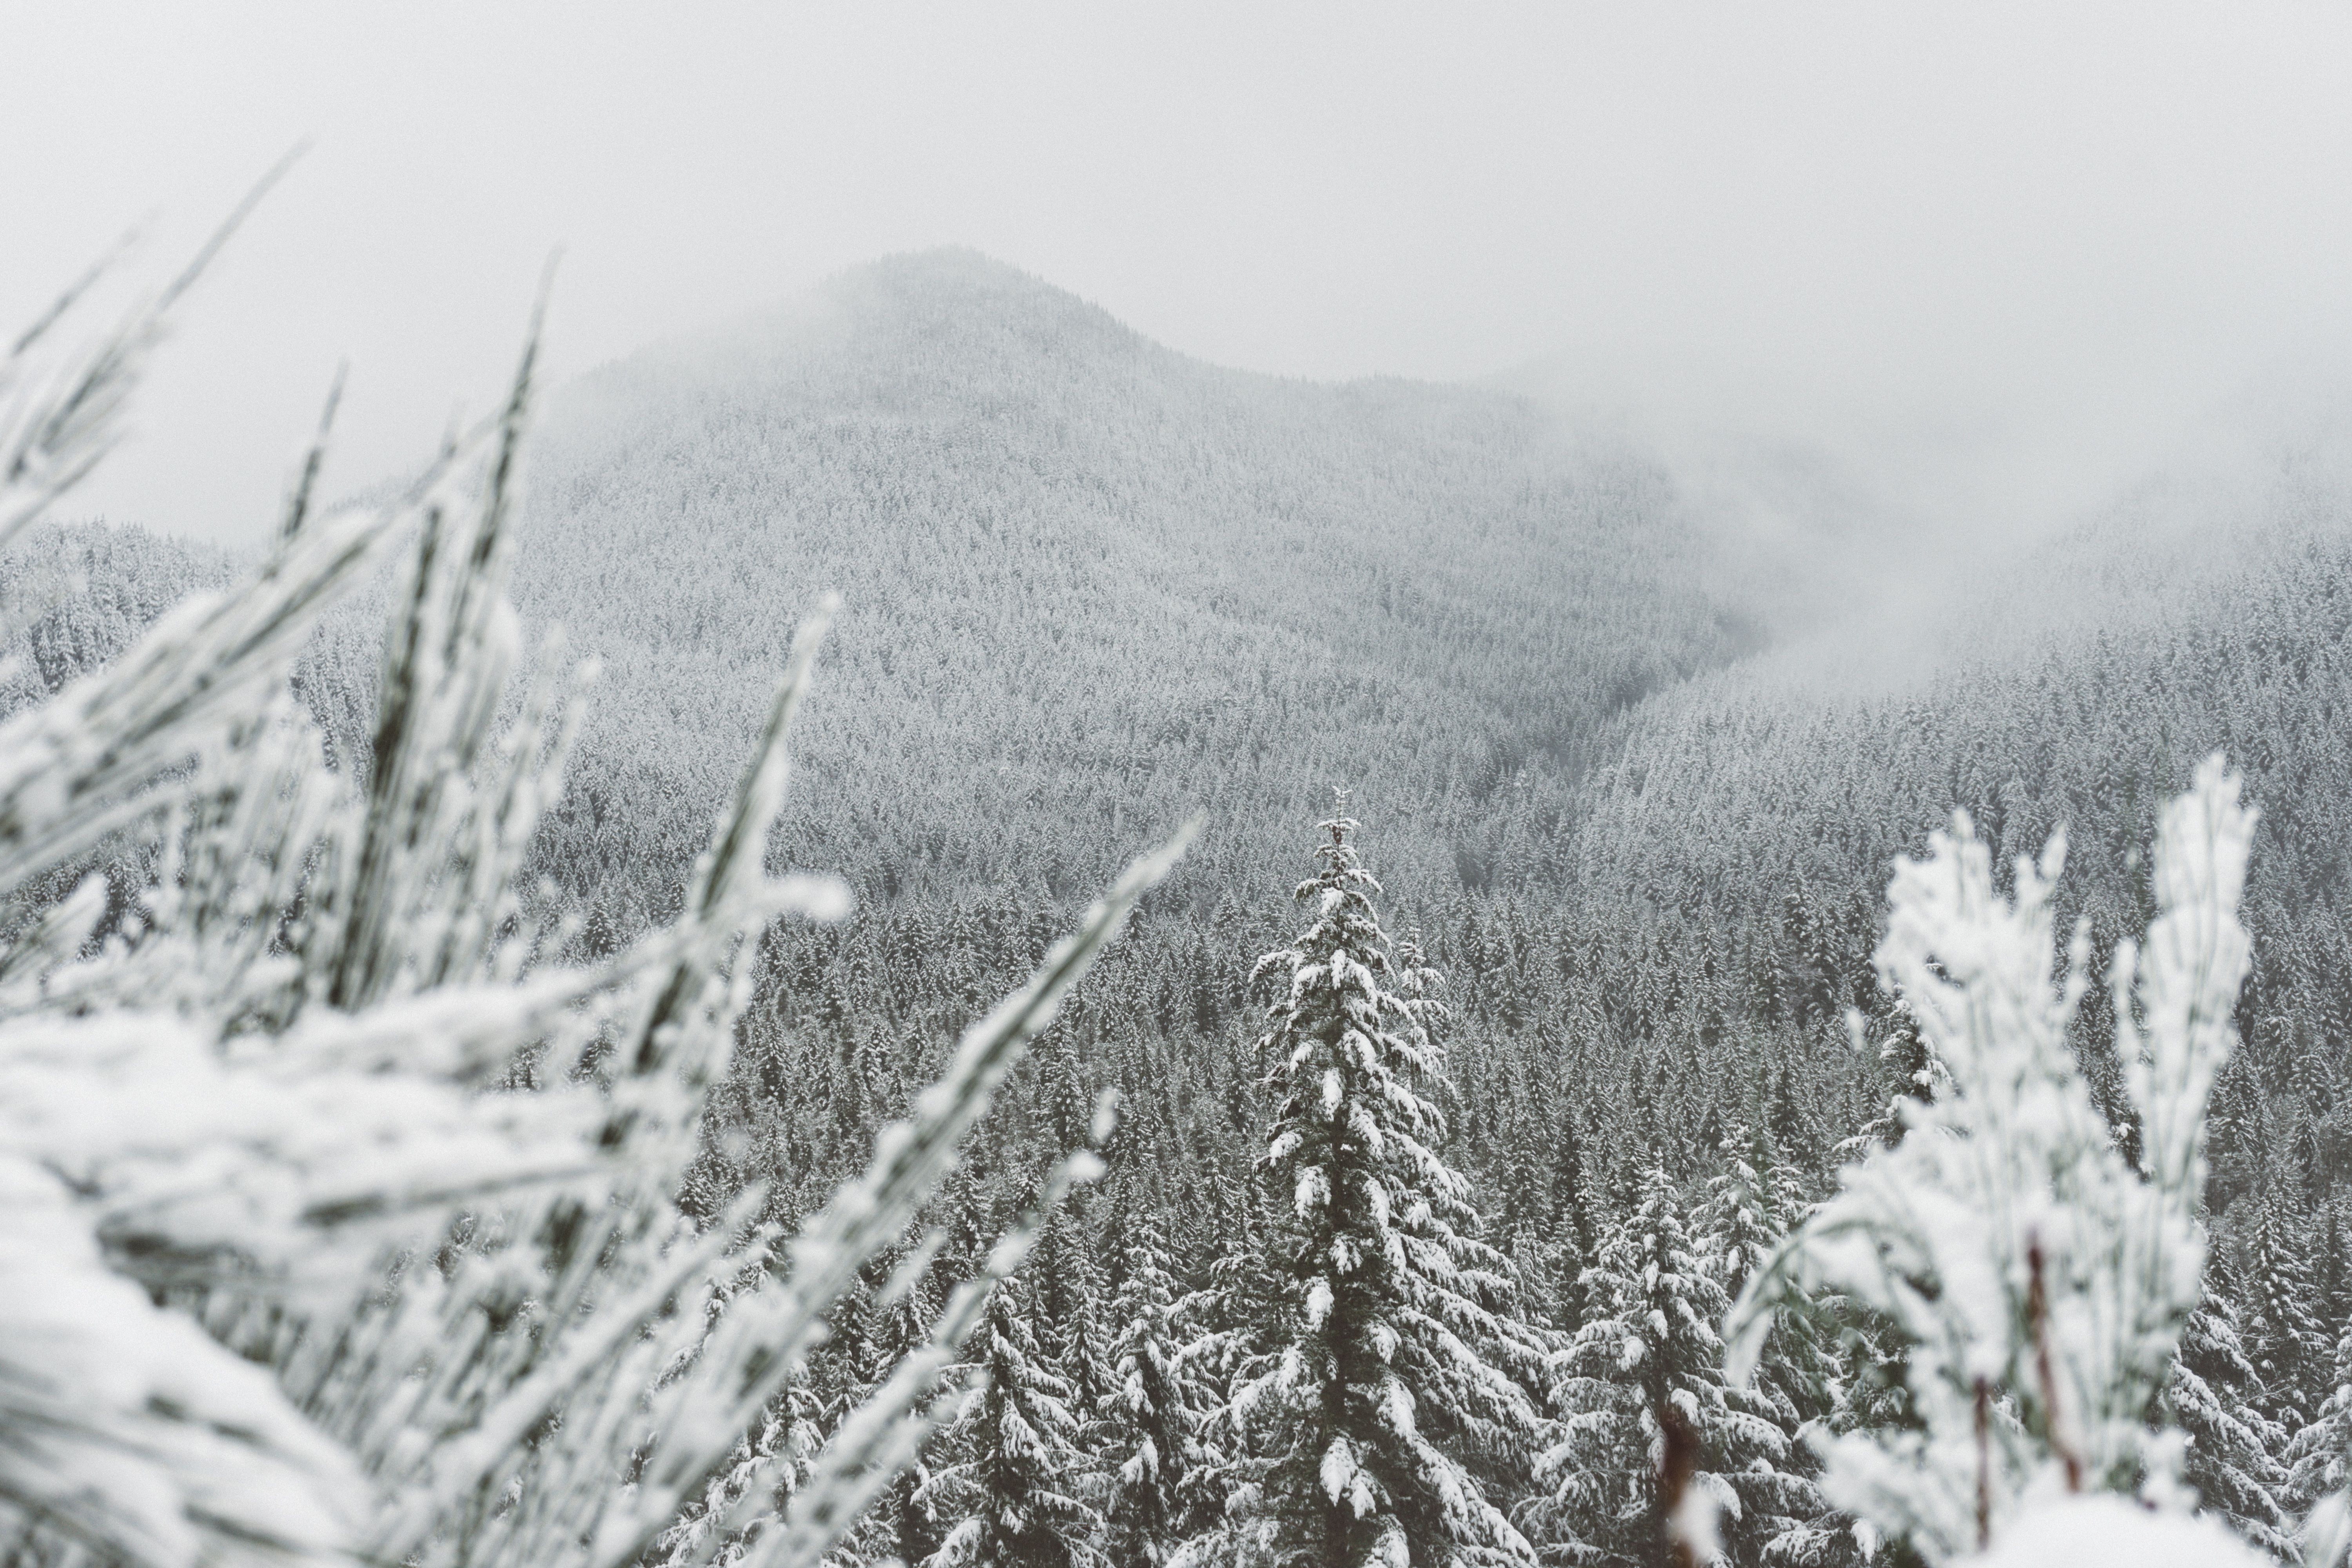
tree, forest, branch, mountain, snow, winter, fog, white, frost, mountain range, weather, fir, season, spruce, freezing, atmospheric phenomenon, geological phenomenon, winter storm